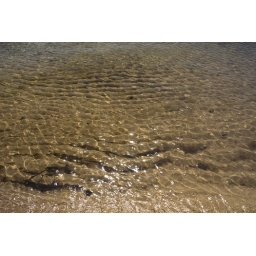
Sand ripples under the water at Murray Bay beach